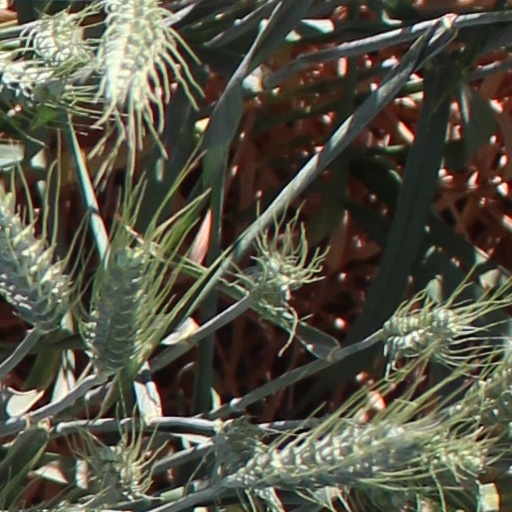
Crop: wheat